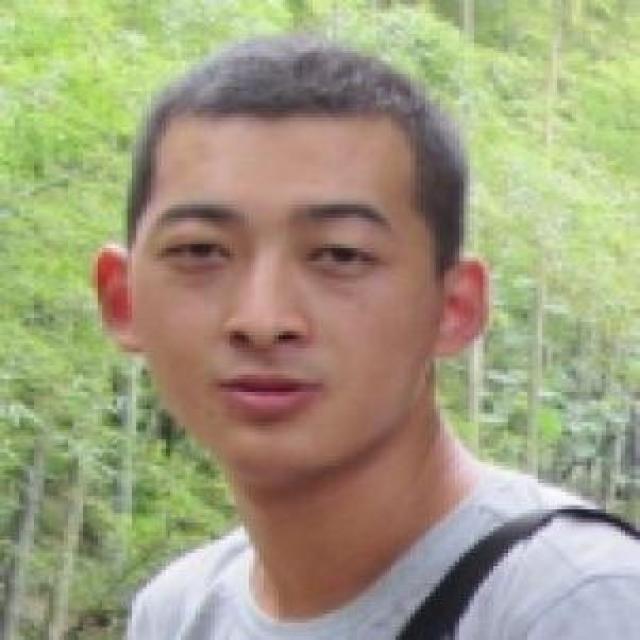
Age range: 21-44